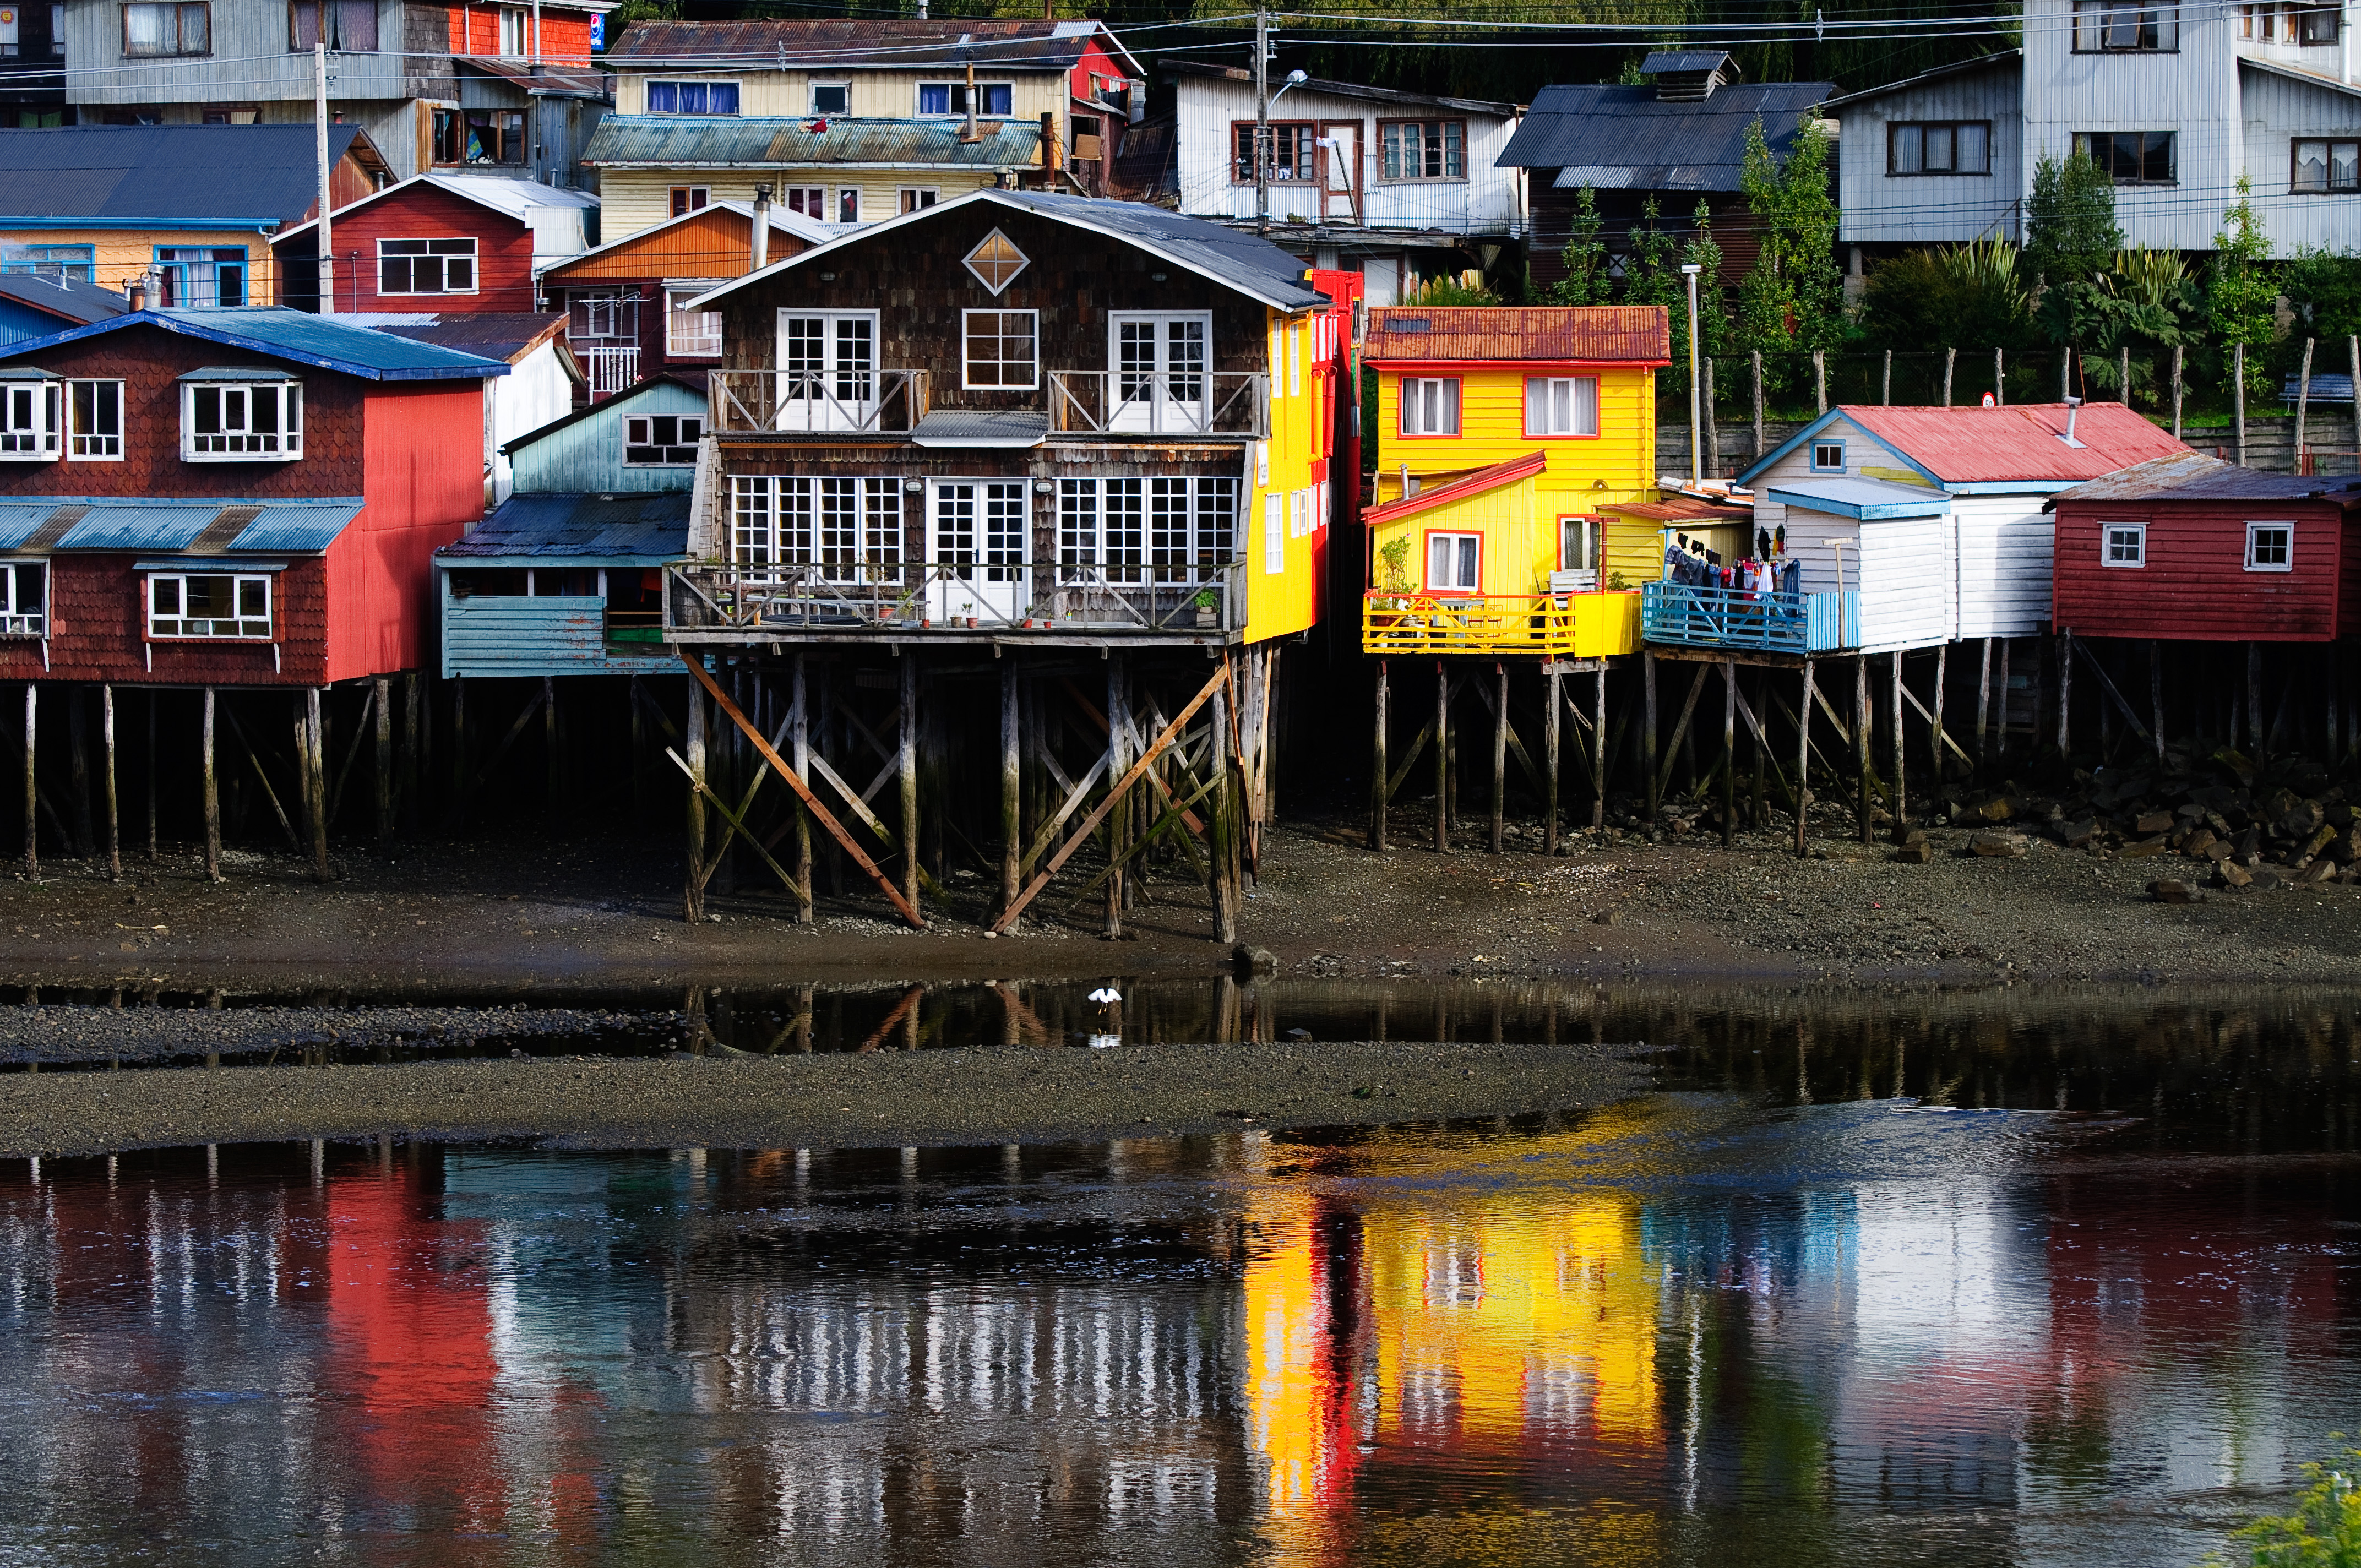
bridge, night, train, cityscape, transport, evening, reflection, vehicle, nikon, waterway, chile, castro, nikond300, d300, chiloe, palafito, urban area